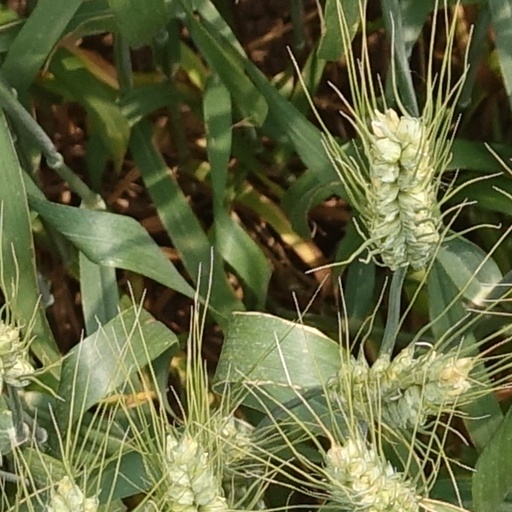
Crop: wheat